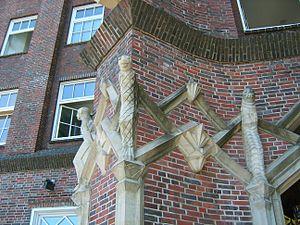
Le district de Kontorhaus est le quartier sud-est de la vieille-ville de Hambourg, situé entre la Steinstraße, le Meßberg, le Klosterwall et la Brandstwiete. Il est caractérisé par ses grands immeubles de bureaux dans le style expressionnisme de brique du début du XXᵉ siècle. Sa place centrale est la Burchardplatz.